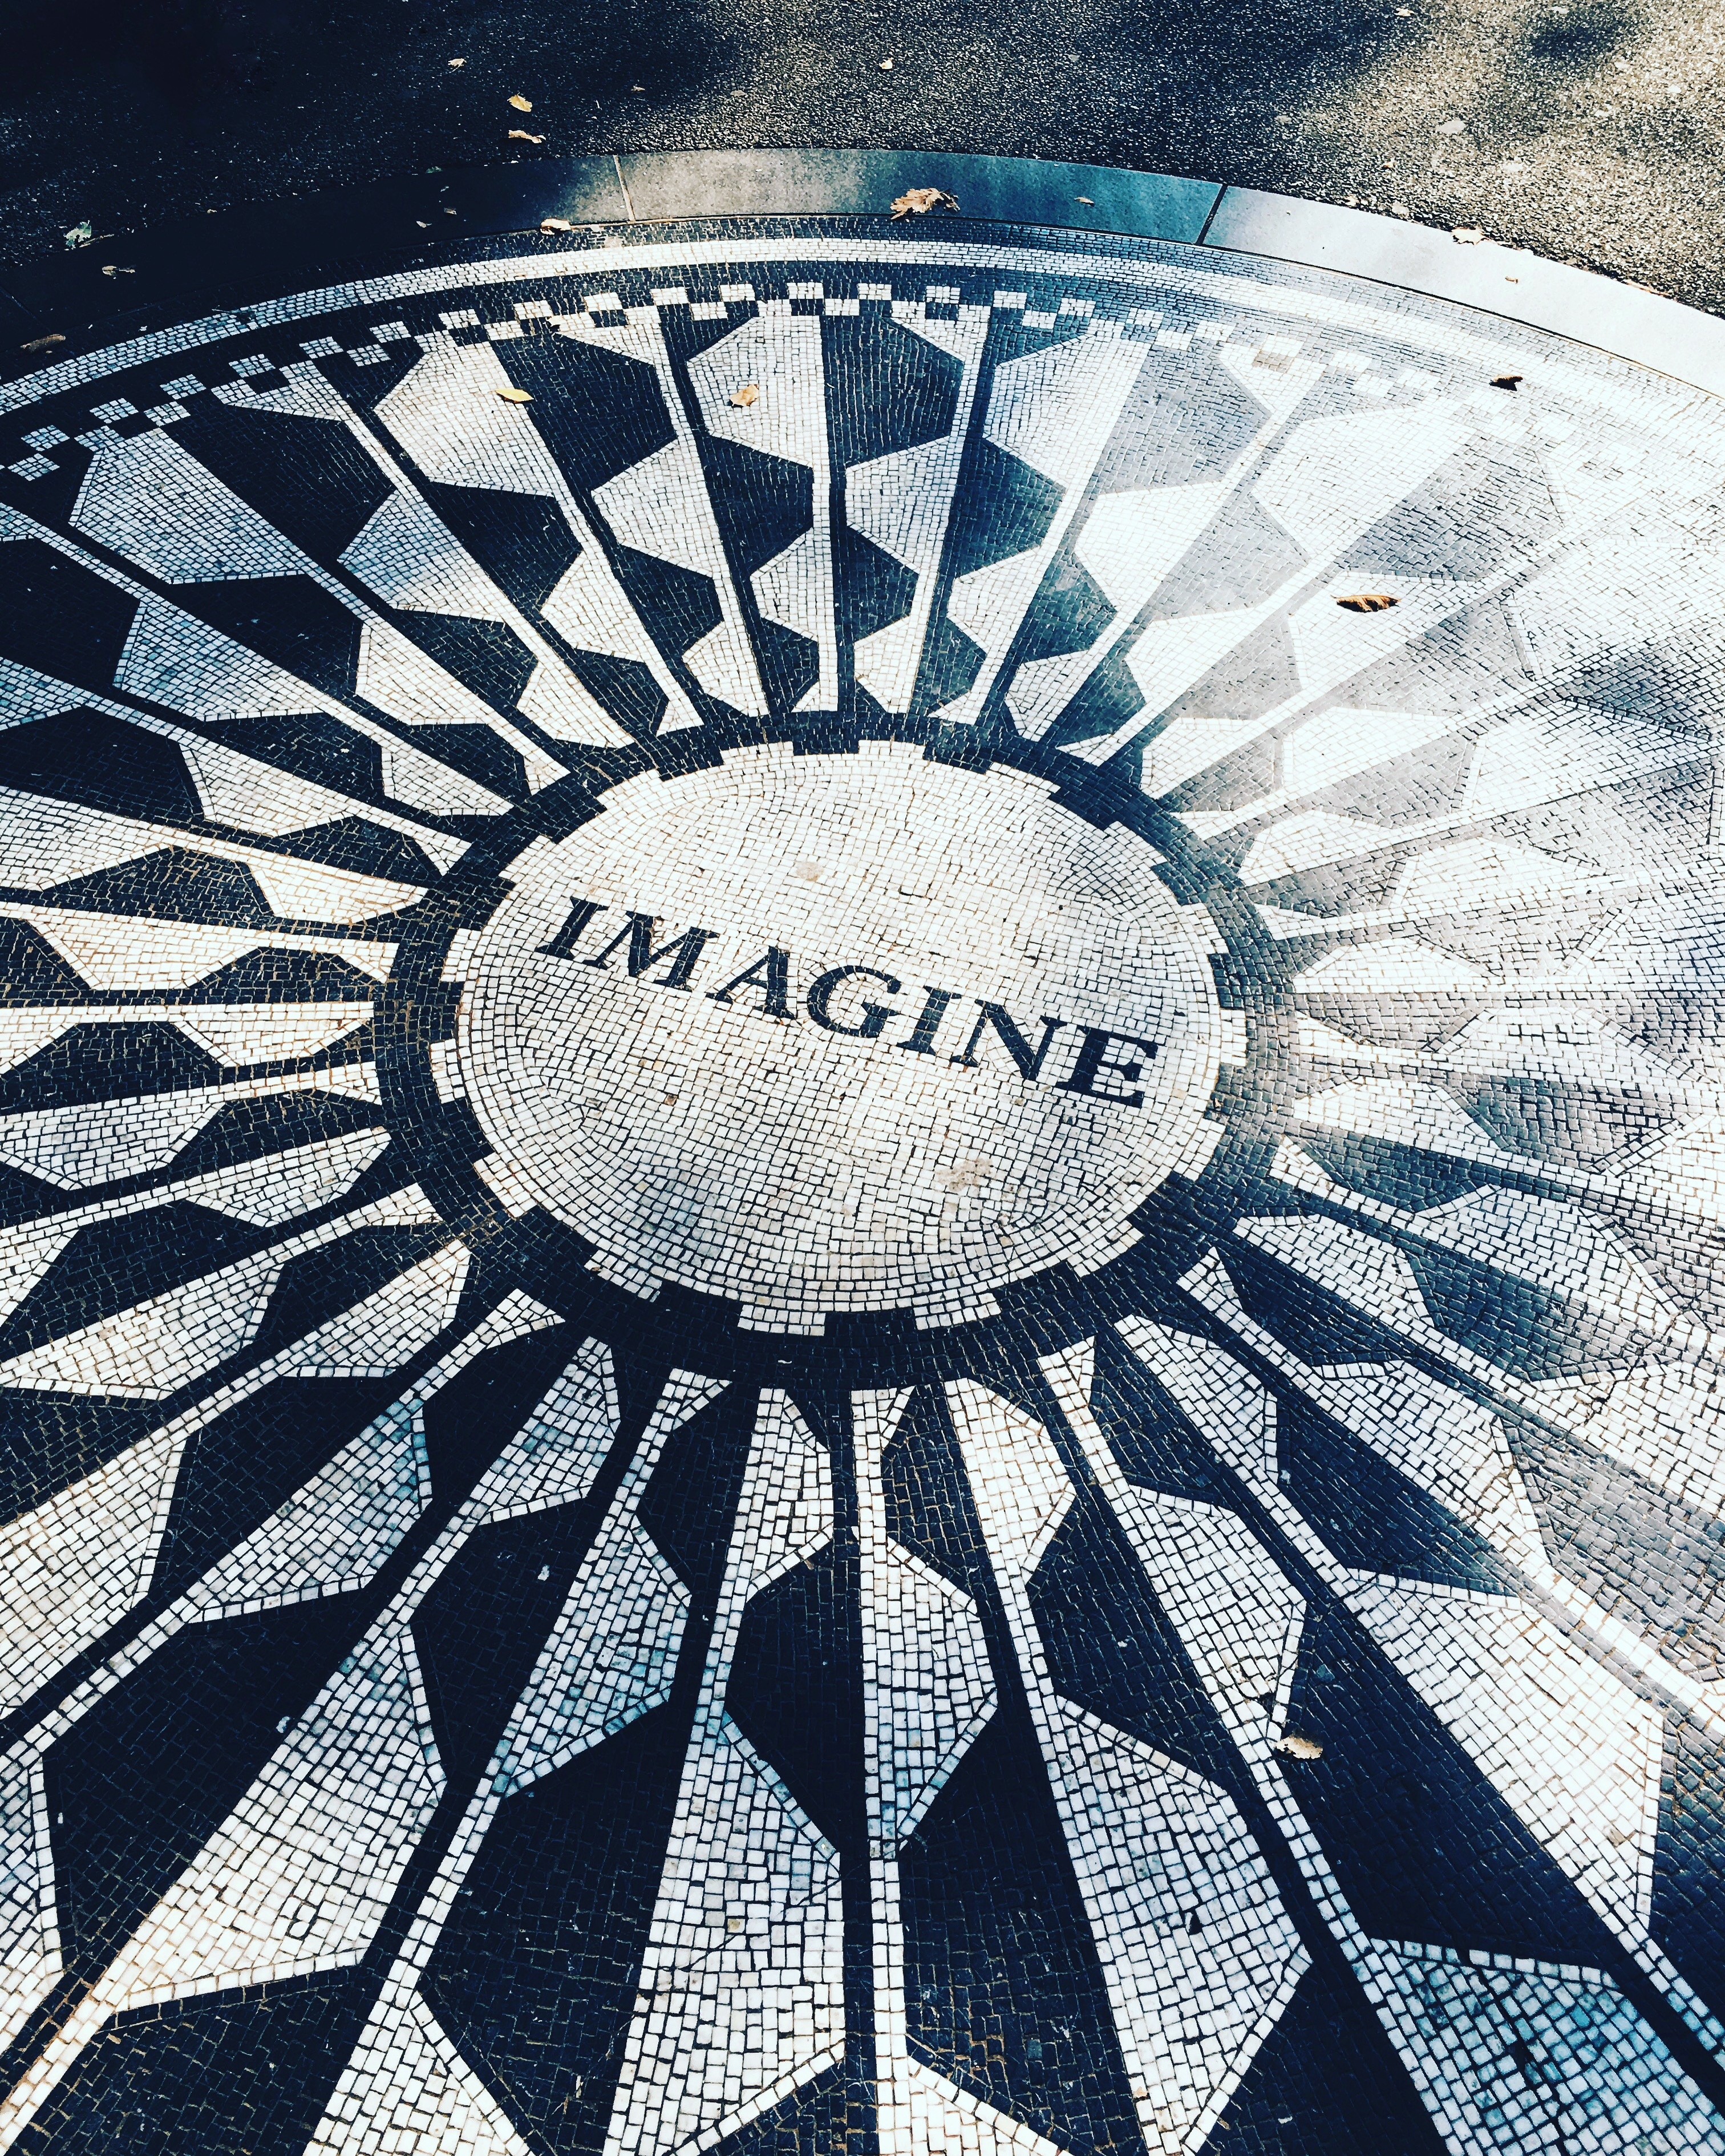
pattern, line, blue, circle, art, design, symmetry, mosaic, shape, flooring